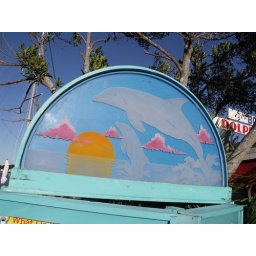
friendly dolphins jumping over the sun ... with pink clouds, quite unlikely while the sun is still up